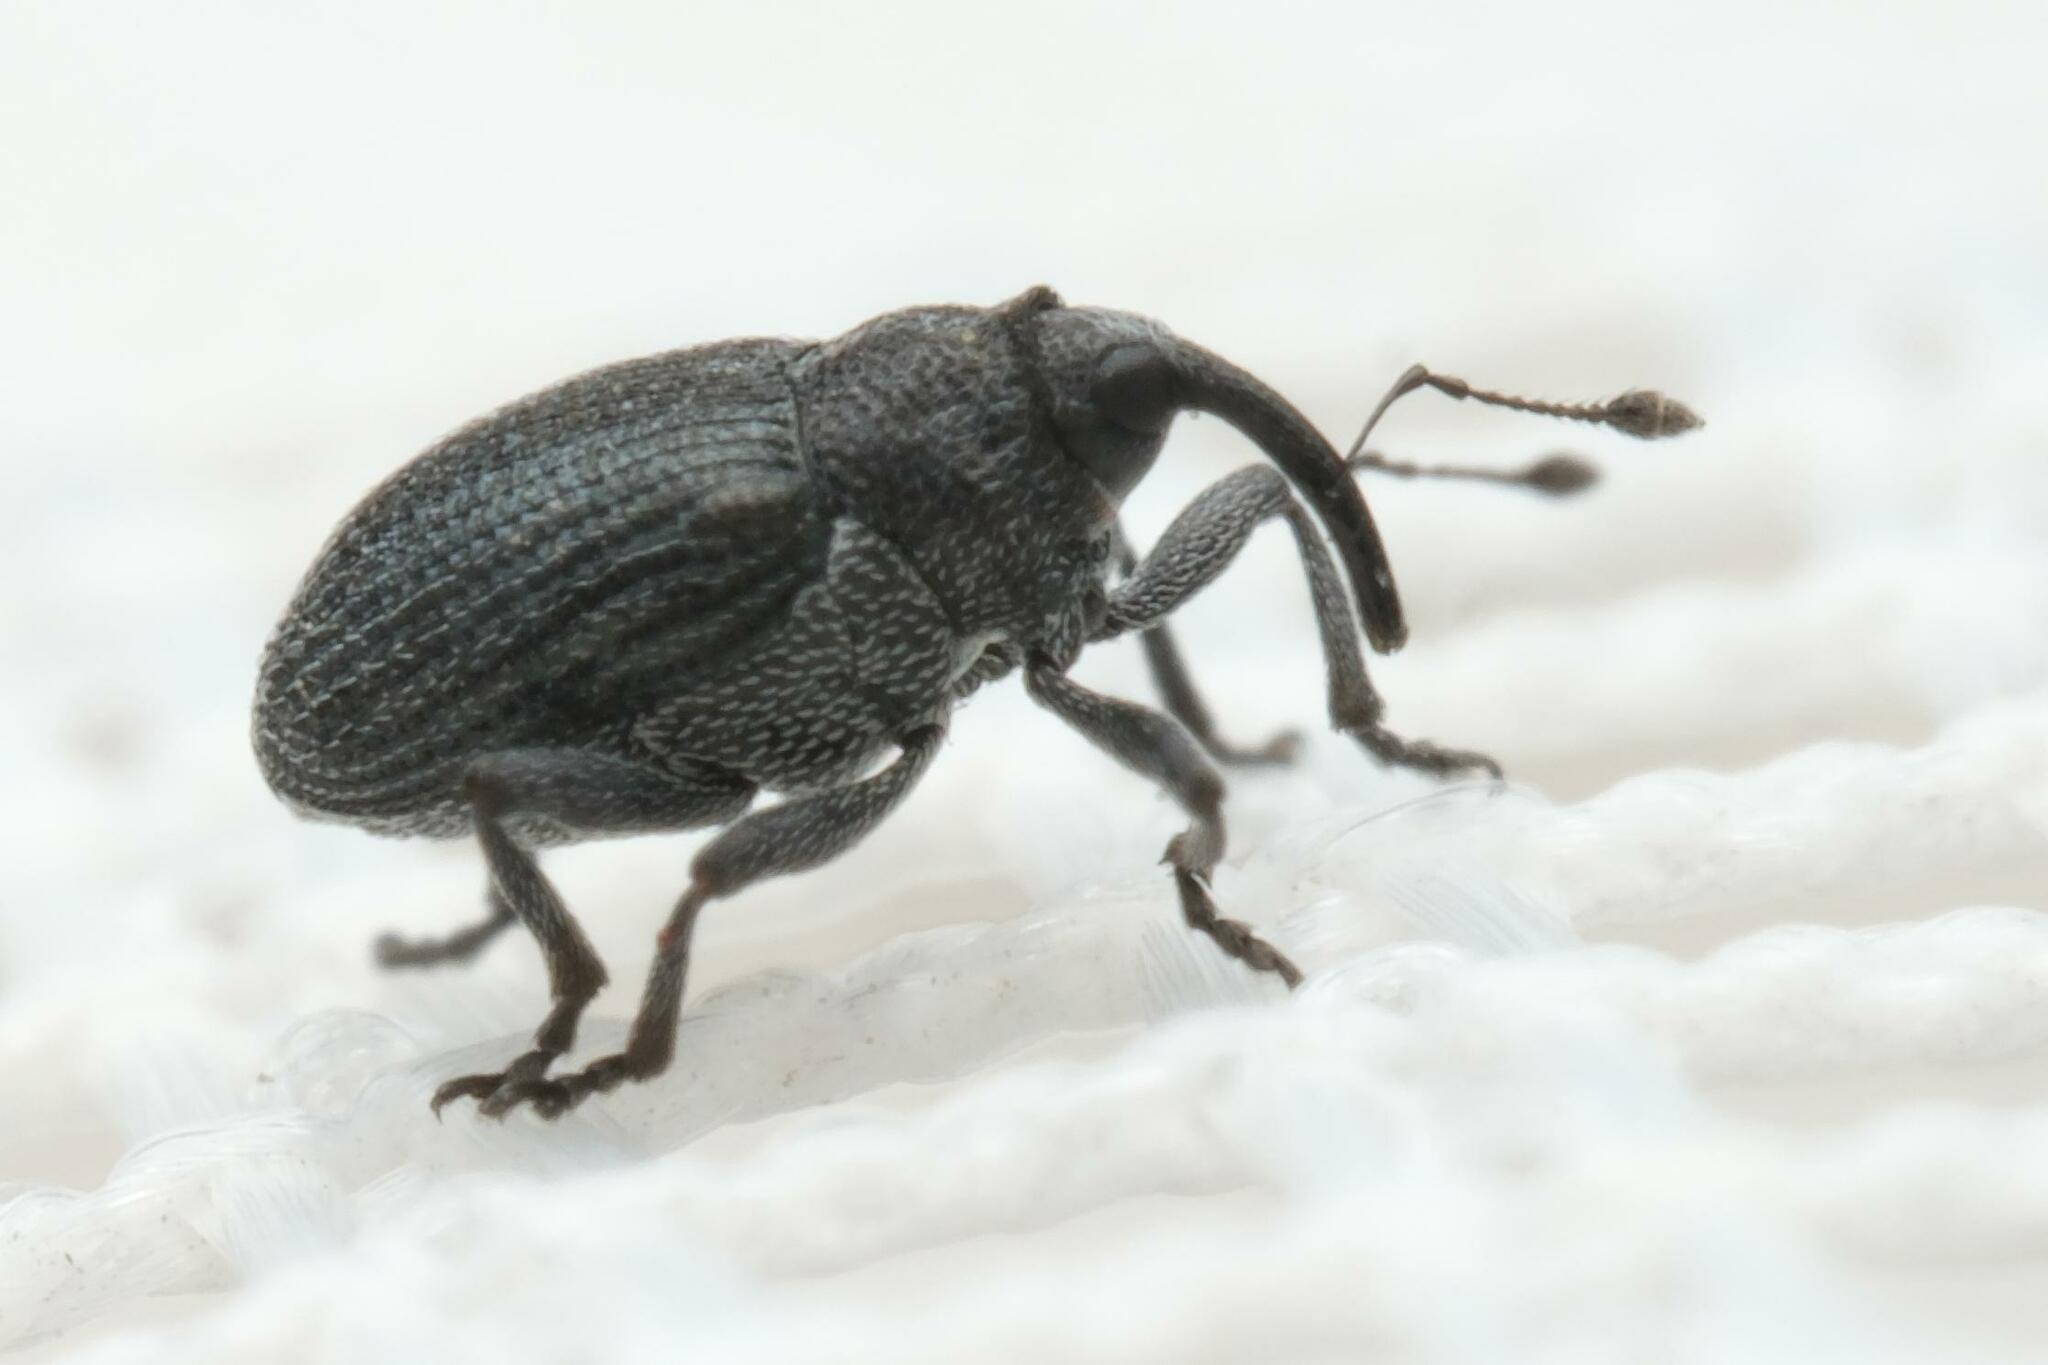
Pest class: Cabbage_seedpod_weevil